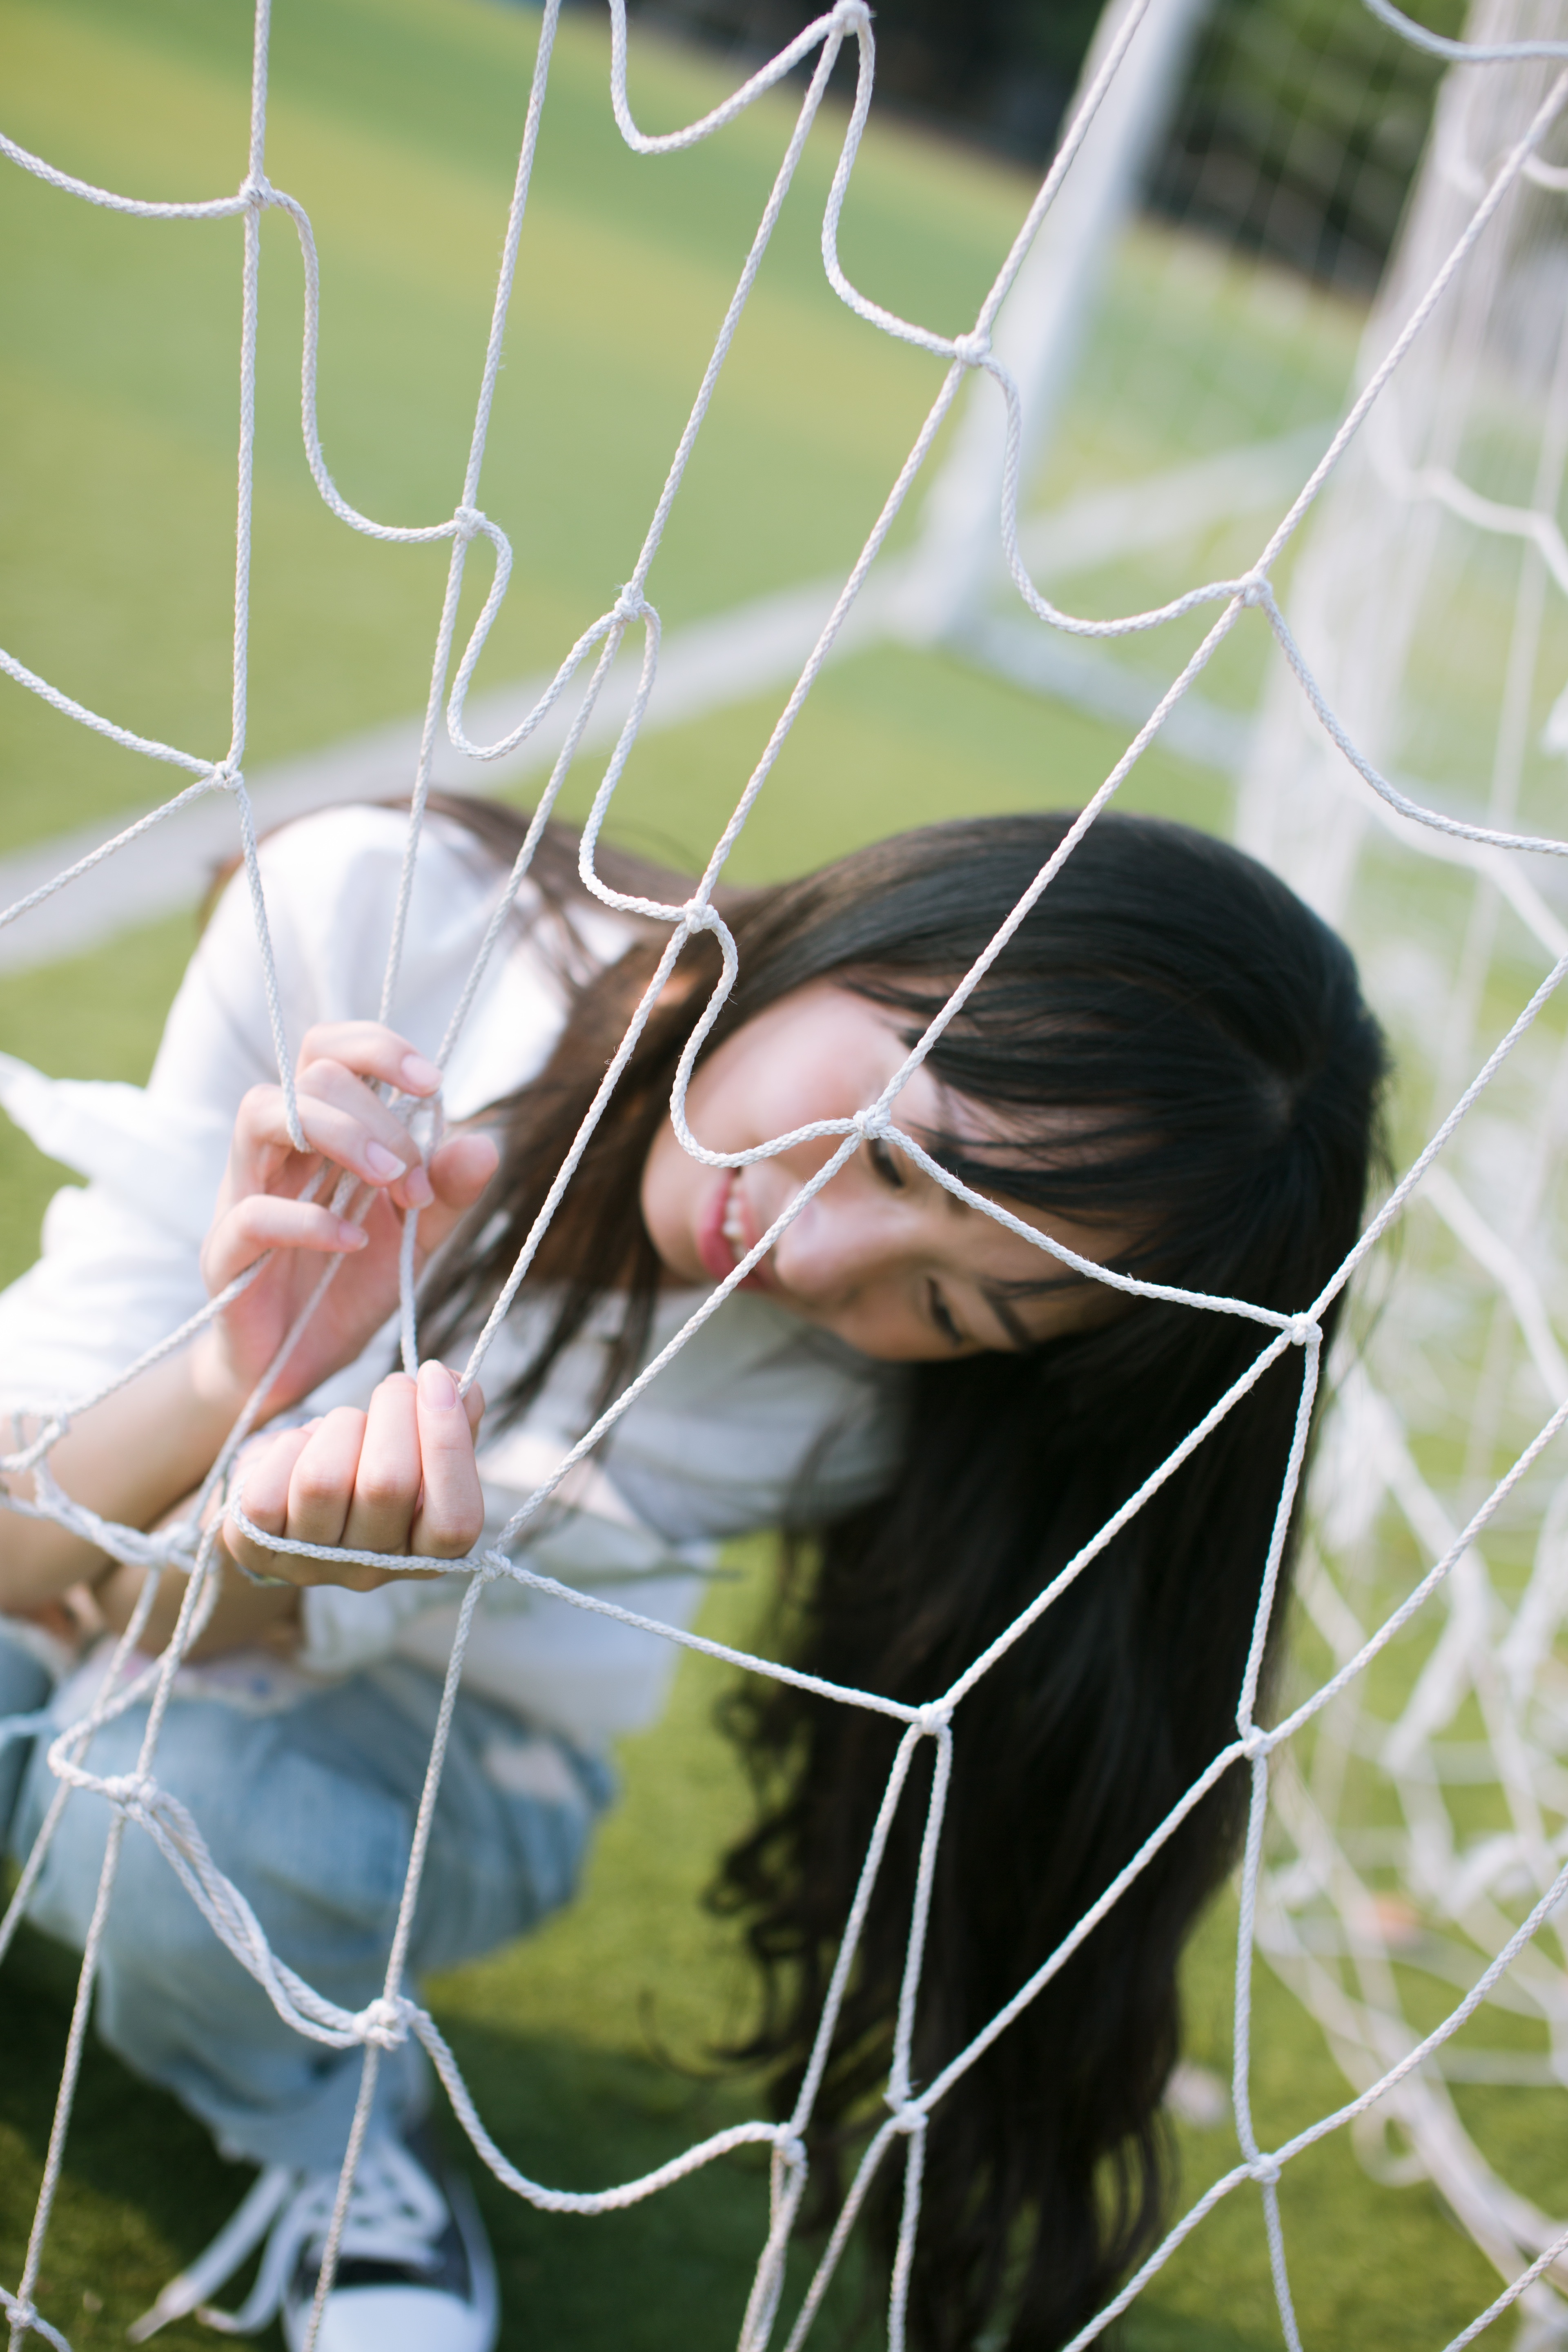
grass, photography, flower, spring, green, portrait photography